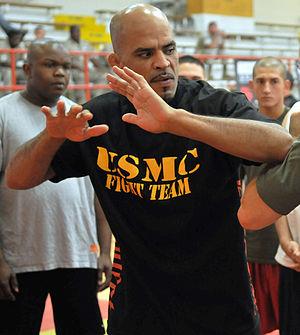
Jorge Luis Rivera, né le 28 février 1972, est un ancien pratiquant professionnel de mixed martial arts américain. Il a notamment combattu au sein de l'Ultimate Fighting Championship dans la catégorie des poids moyens.